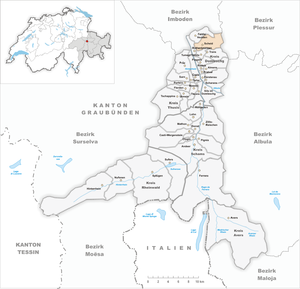
Scheid est une ancienne commune suisse du canton des Grisons. Depuis le 1ᵉʳ janvier 2009, elle fait partie de Tomils.